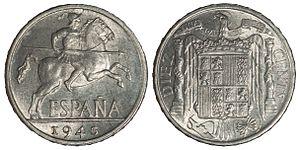
Les pièces de monnaie espagnoles sont une des représentations physiques, avec les billets de banque, de la monnaie d'Espagne.